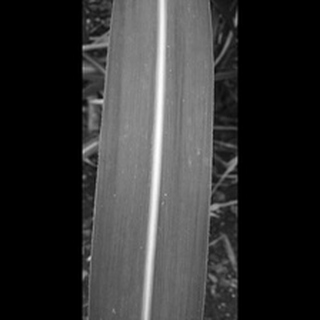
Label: healthy_sugarcane